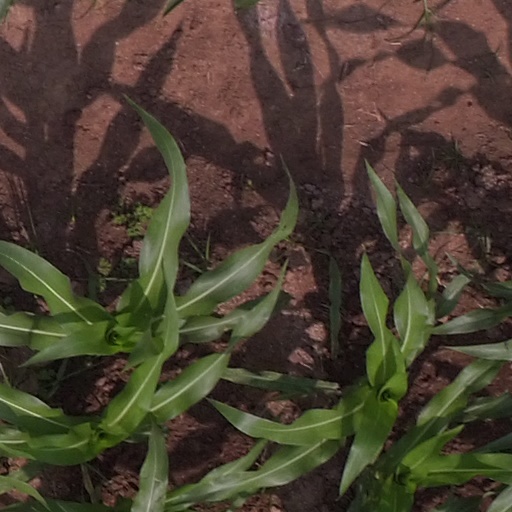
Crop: maize; corn